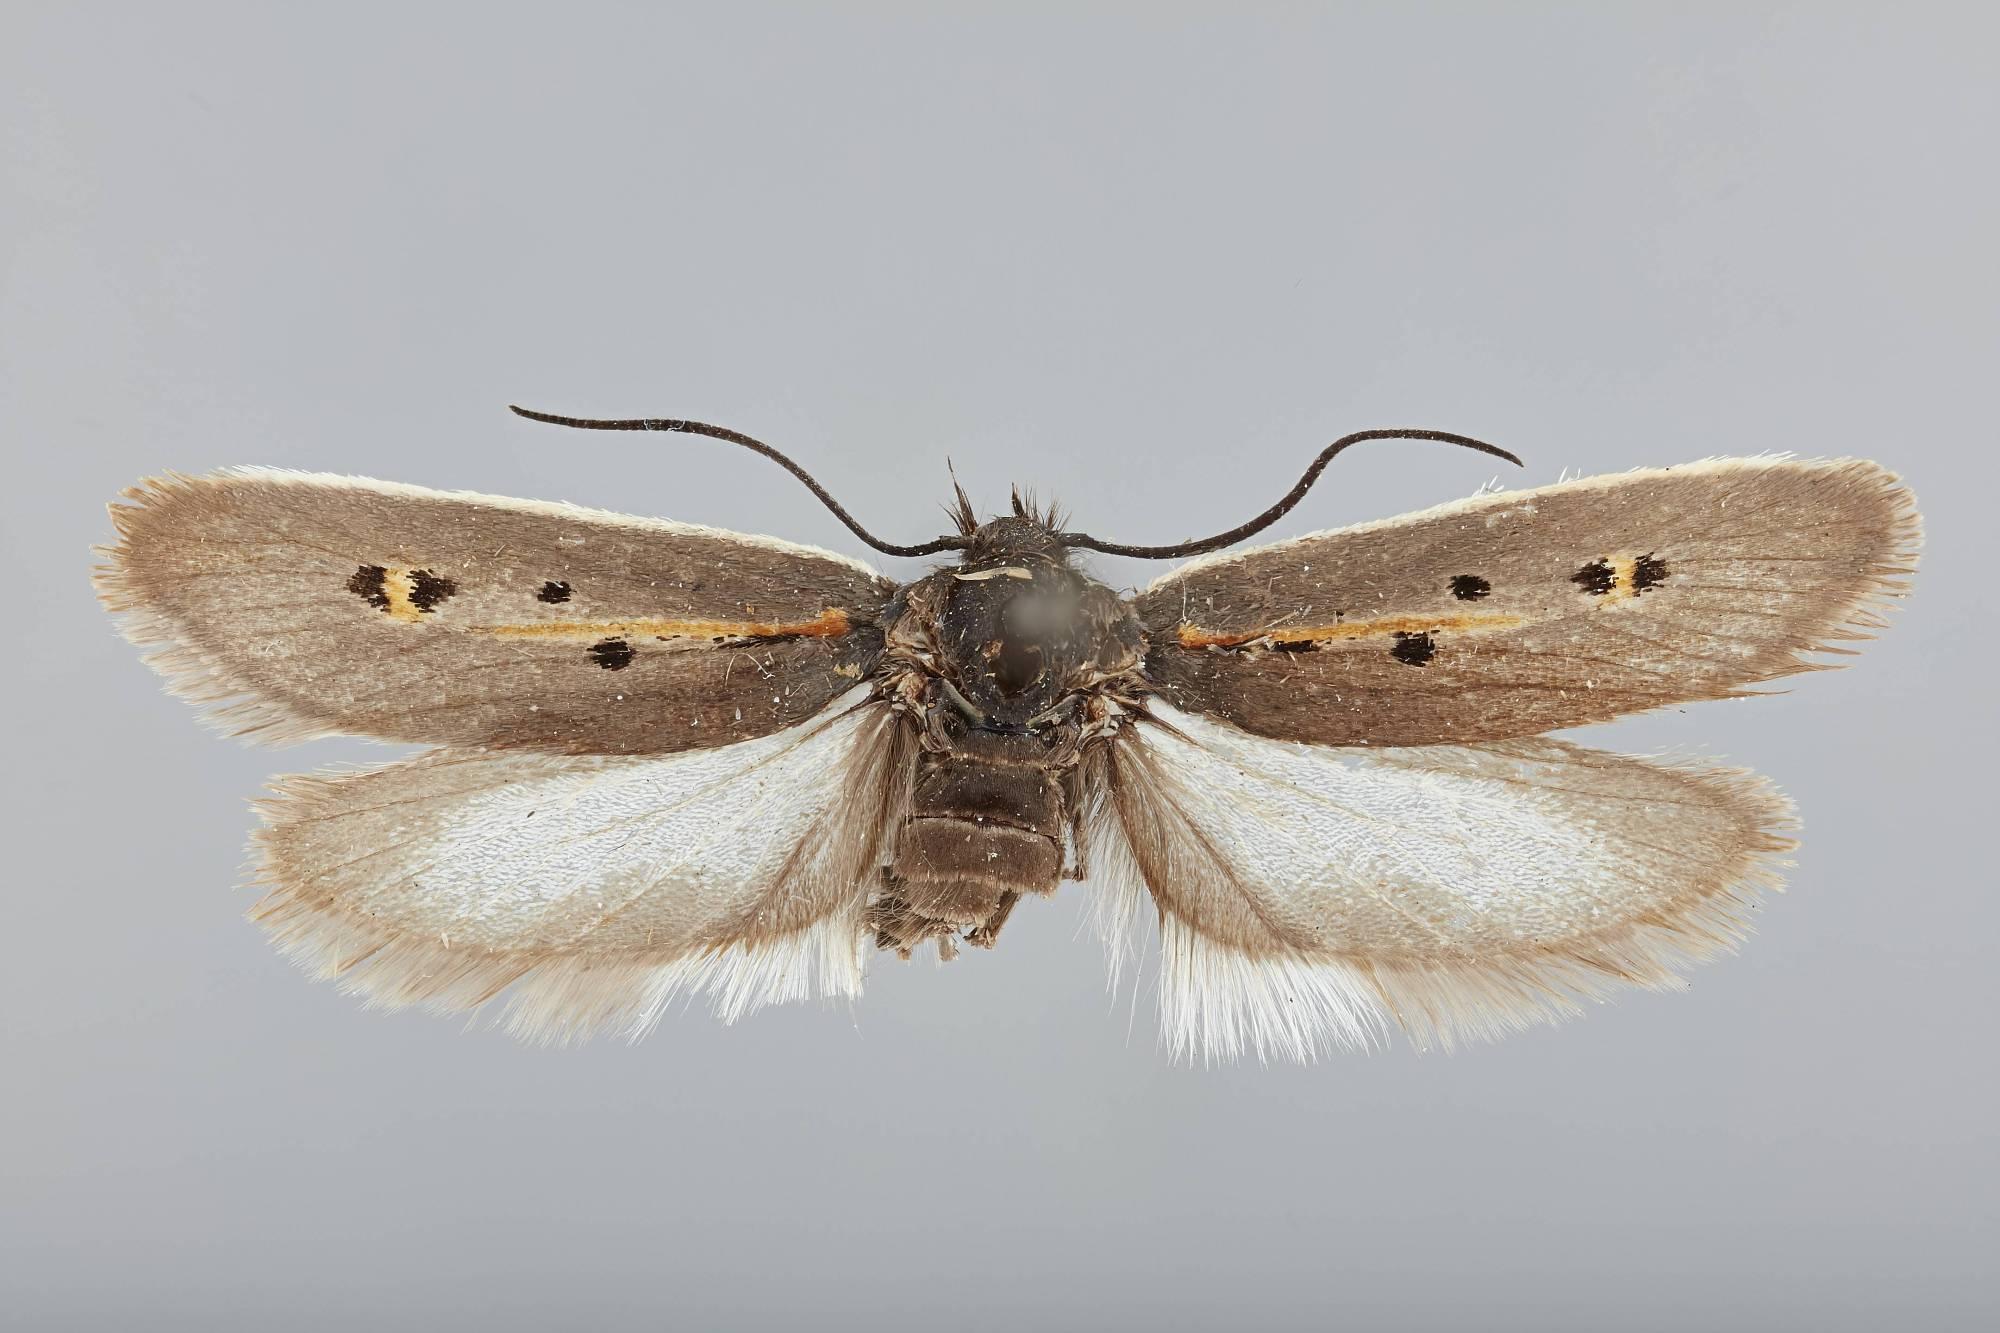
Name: Ethmia umbrimarginella
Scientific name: Ethmia umbrimarginella Busck, 1907
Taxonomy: Animalia, Arthropoda, Insecta, Lepidoptera, Glossata, Depressariidae, Ethmiinae
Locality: Las Cruces, Mesilla Park, Dona Ana, New Mexico, United States
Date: [Not Stated]